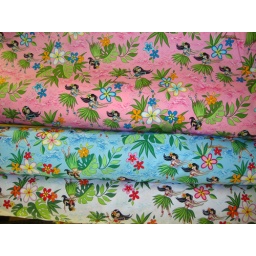
Another hula girl set ... comes in pink, blue and white